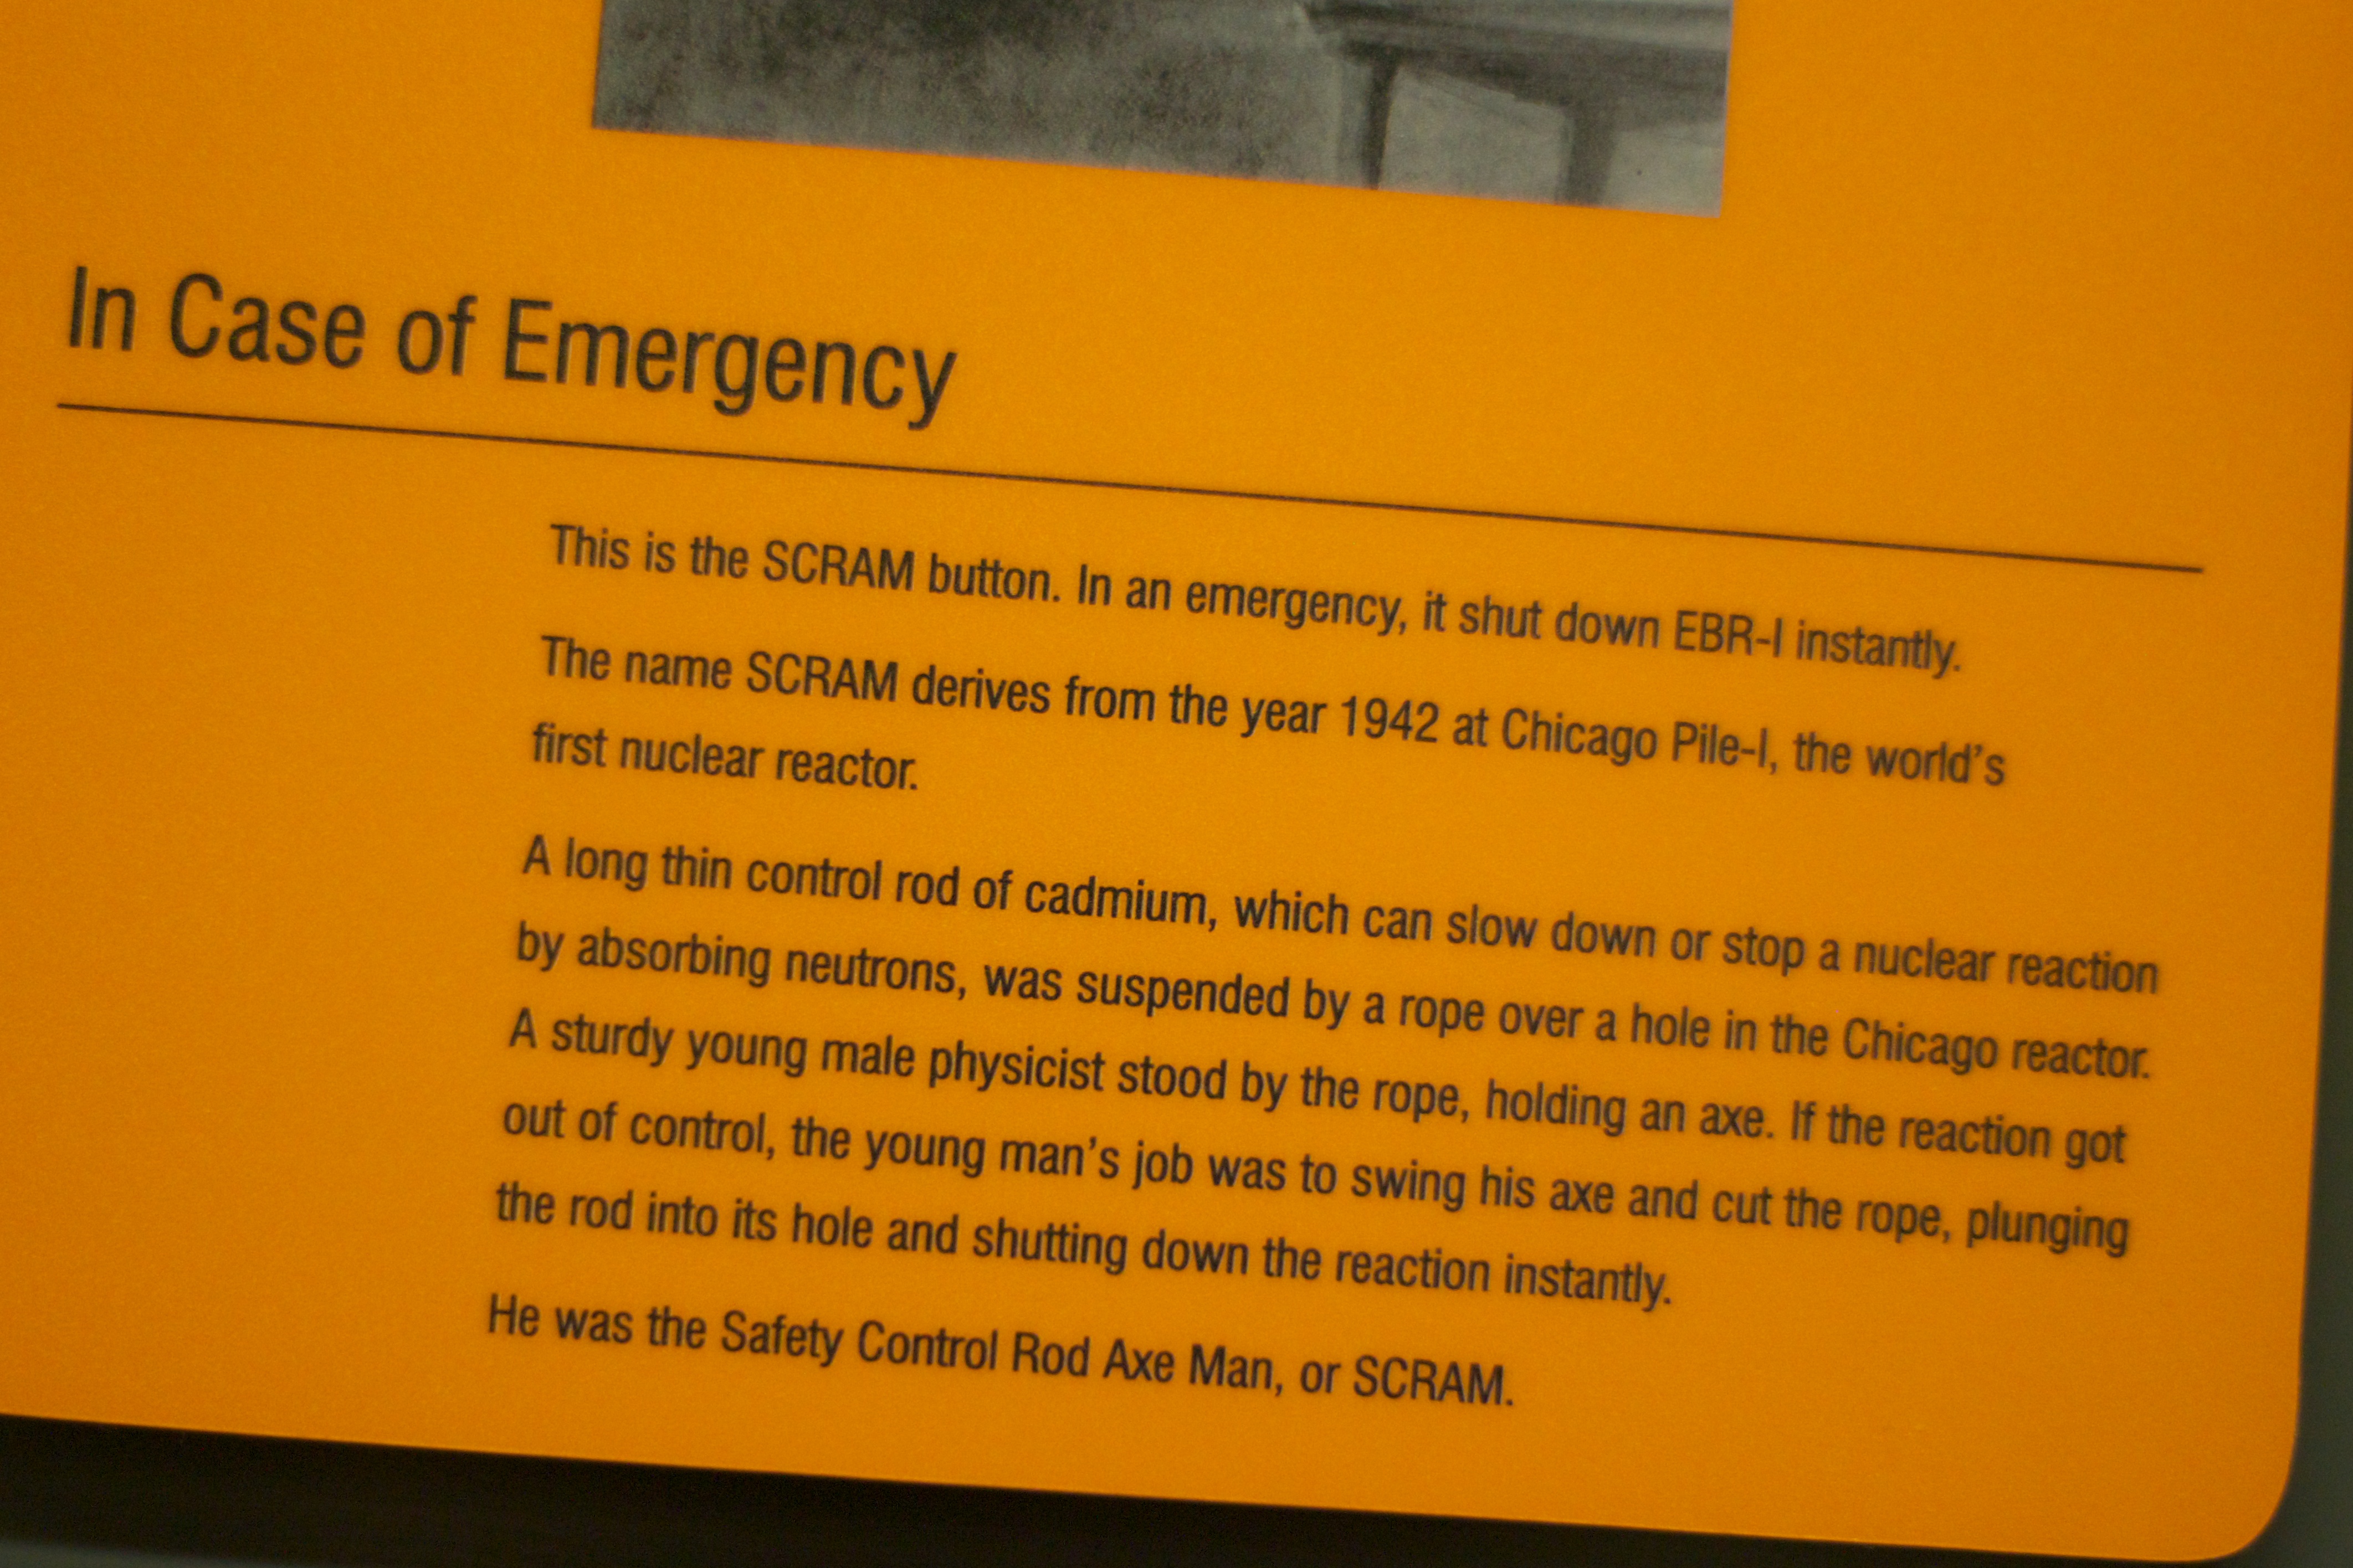
advertising, sign, yellow, brand, font, design, text, document, odyssey, idaho, ebr1, presentation